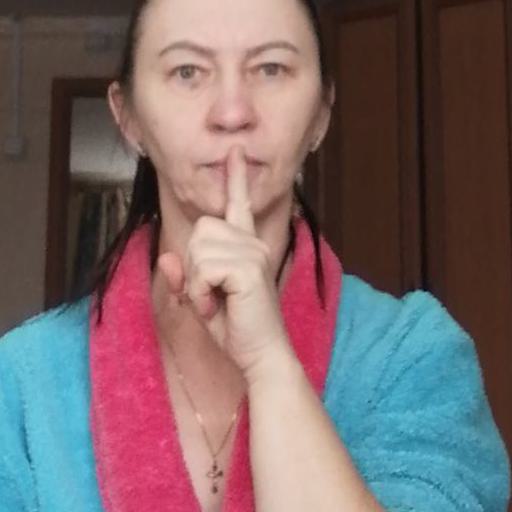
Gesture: mute